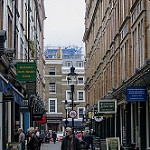
Label: street